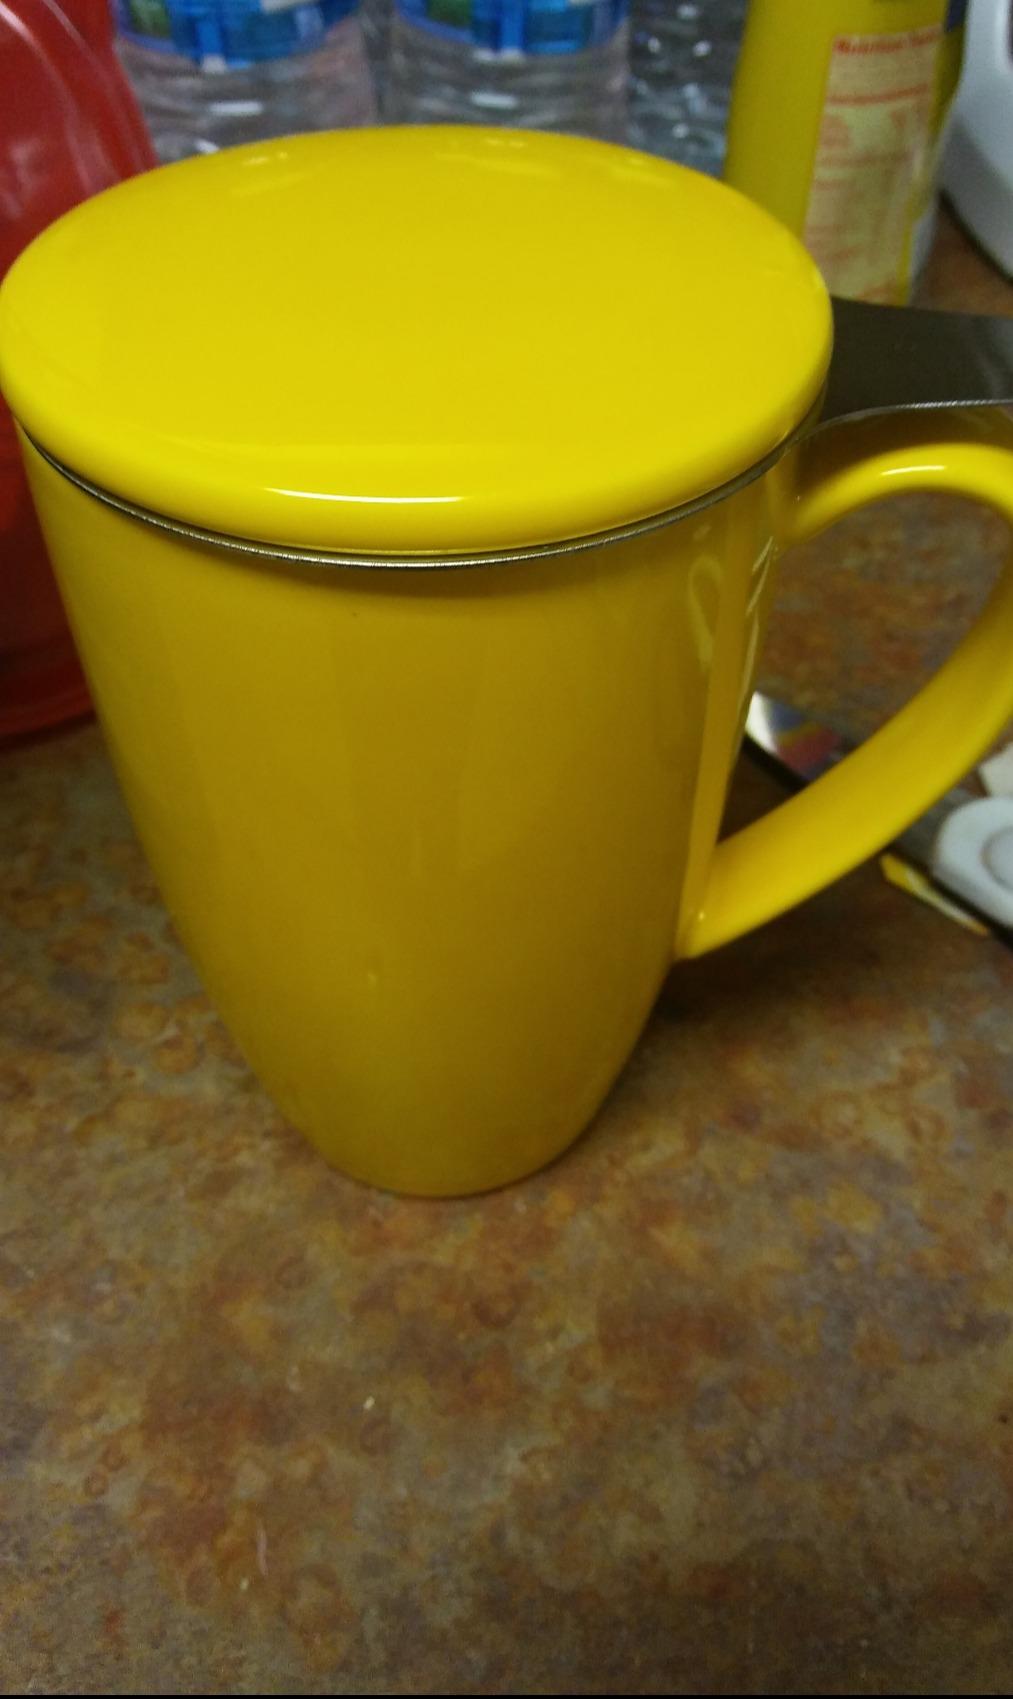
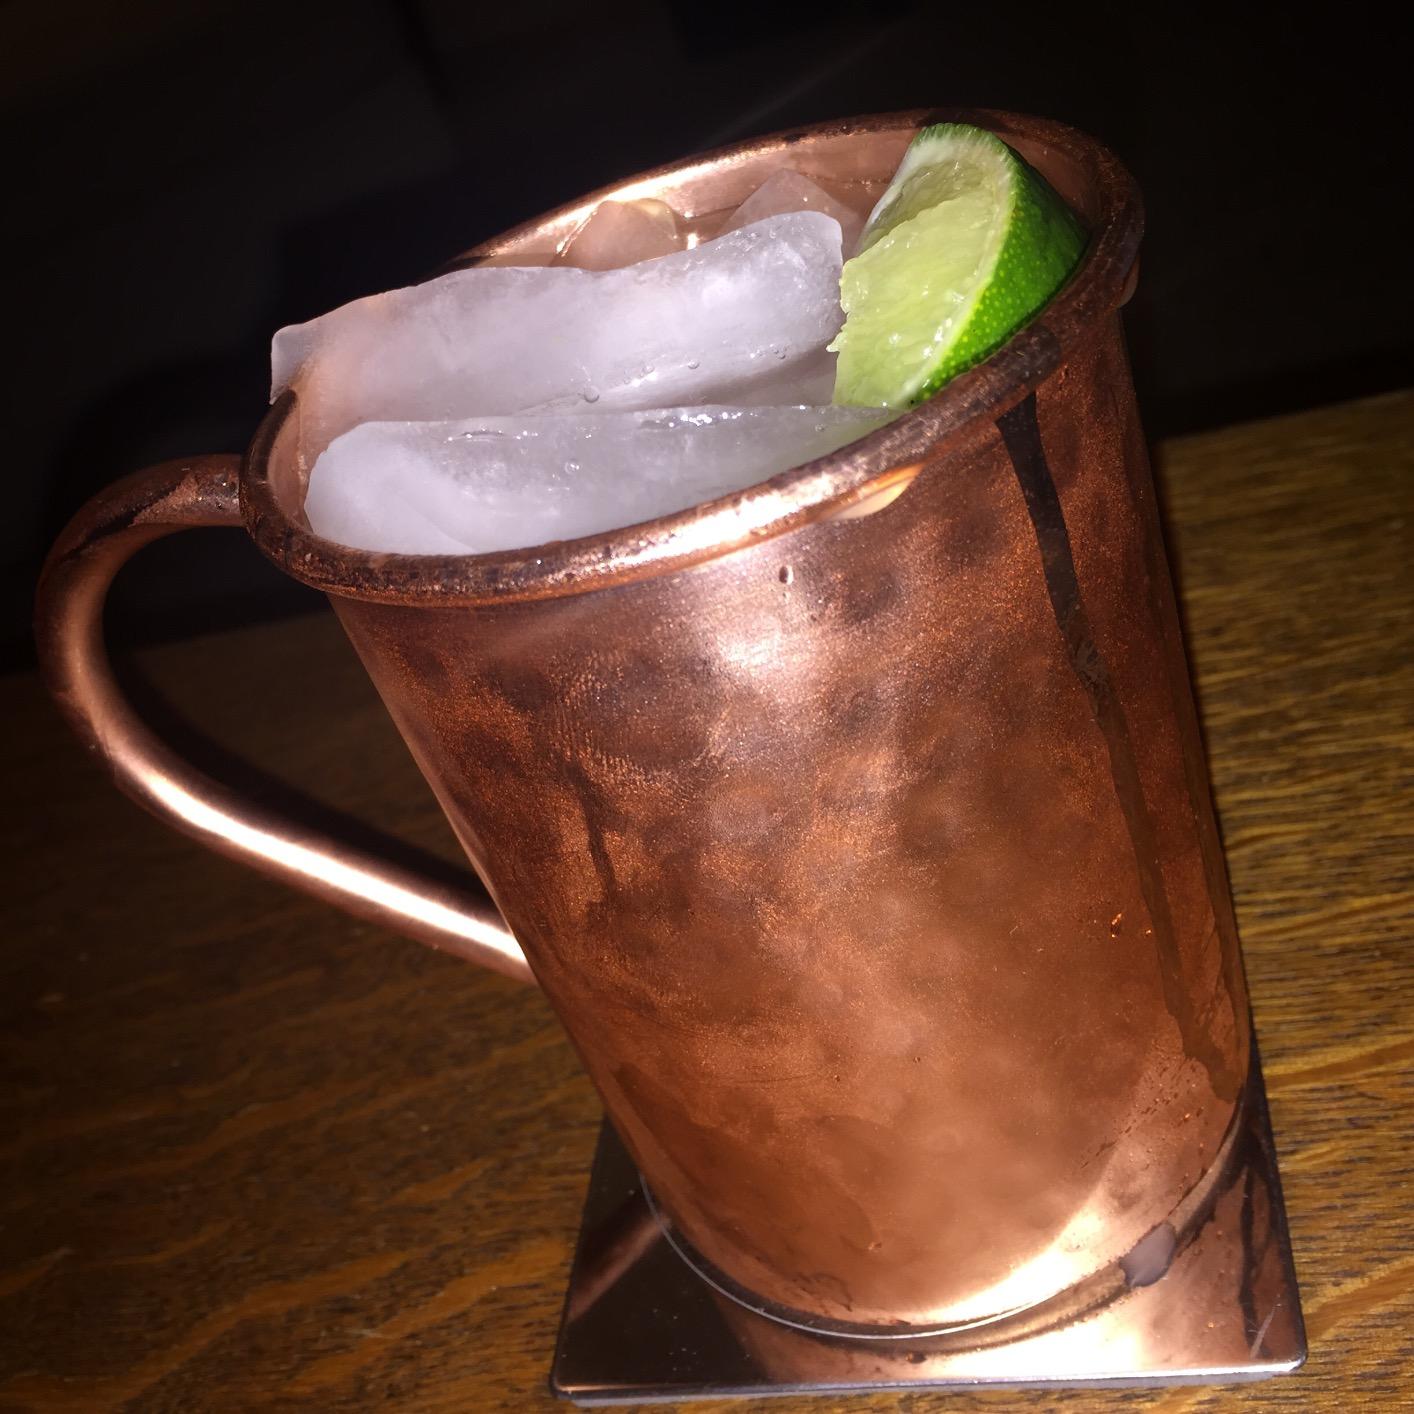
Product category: items_mug
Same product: no